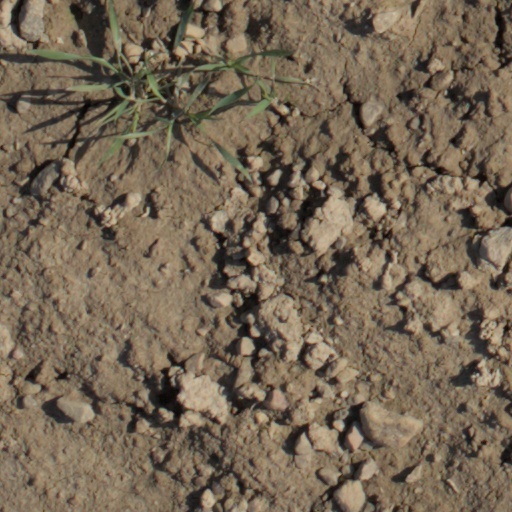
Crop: wheat